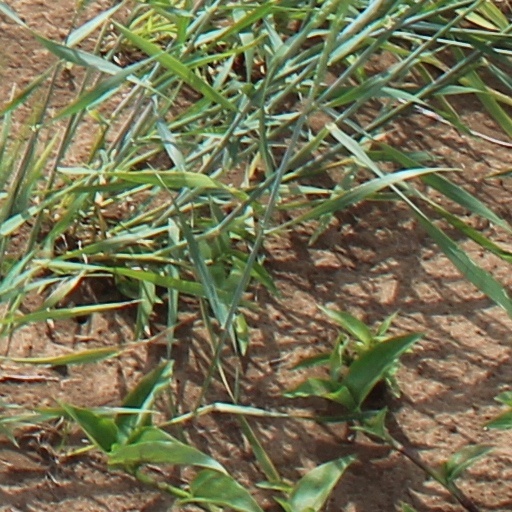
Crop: wheat